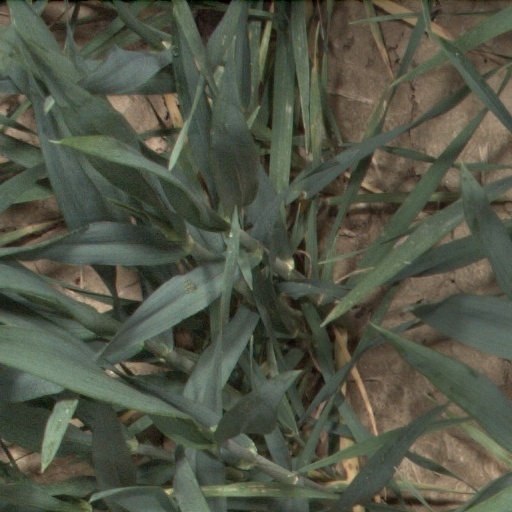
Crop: wheat